Hooghly River

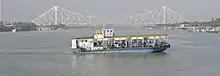
A ferry operating between Howrah and Kolkata with Howrah Bridge (Rabindra Setu) in background

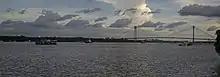
Panoramic view of Kolkata from Howrah with Second Hooghly Bridge

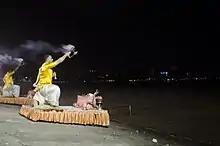
Ganga Arati on the banks of the Hooghly river, Howrah

The Bhāgirathi-Hooghly river system is an essential lifeline for the people of West Bengal. It was through this river that the East India company sailed into Bengal and established their trade settlement, Calcutta, the capital of British India. People from other countries such as the French, Dutch, Portuguese, etc. all had their trade settlements by the banks of this river.